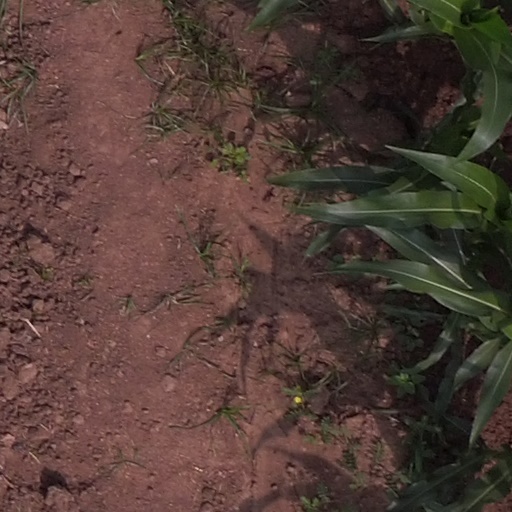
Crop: maize; corn